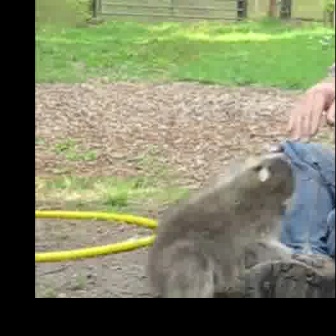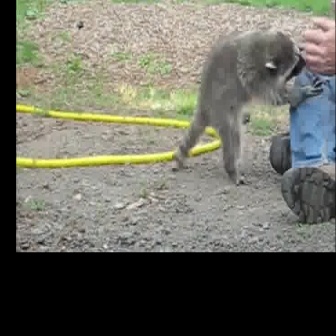
  Please identify the target specified by the bounding box [145,145,296,296] in the first image and locate it in the second image. Return the coordinates in [x_min,y_min,x_max,y_max] format.
Answer: [169,28,326,185]